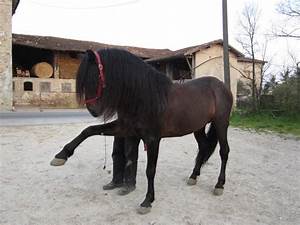
Label: horse